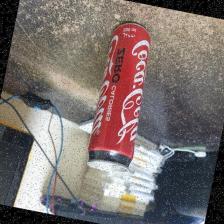
Label: cans